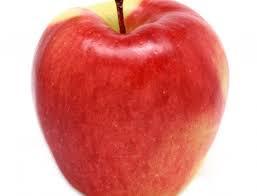
Label: apples